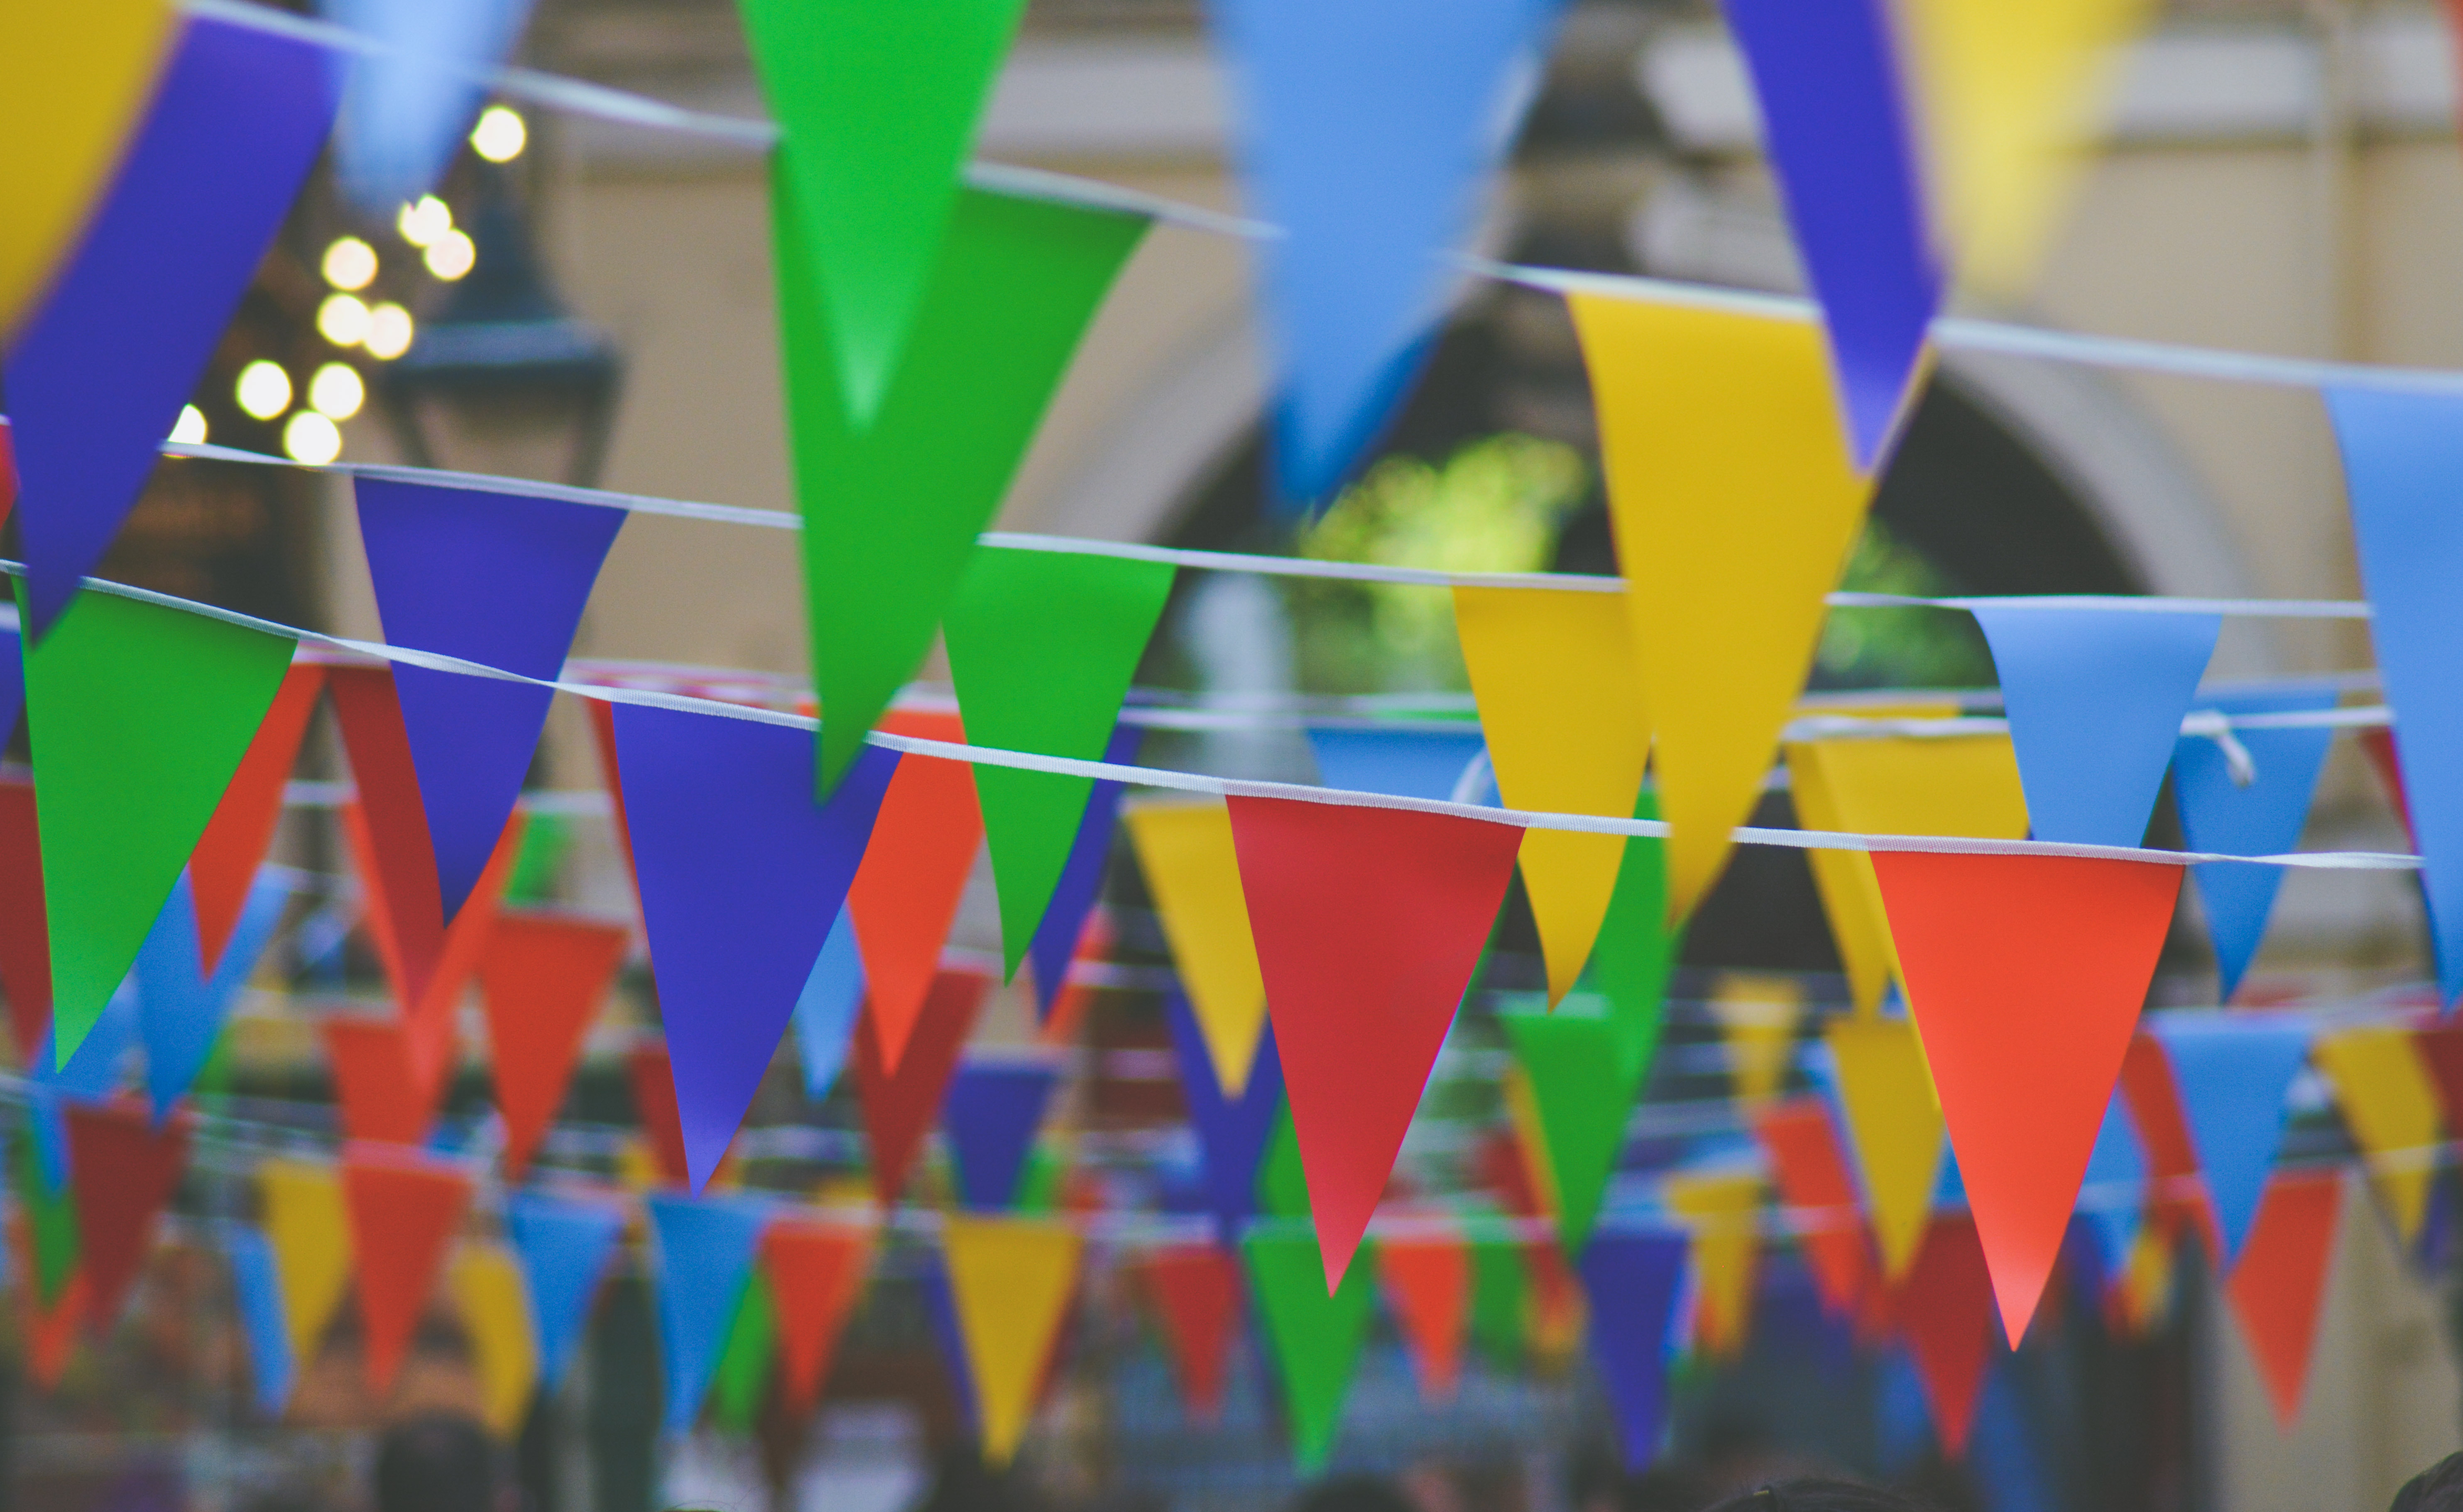
line, carnival, colourful, color, blue, hanging, colorful, toy, decorations, shape, buntings